Rescue from SS William Hope

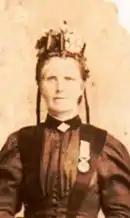
Jane Whyte

When the ship was drifting towards rocks on the shore Jane Whyte, a 40-year-old mother of nine and wife of a farm worker, was walking her dog along the beach. Whyte waded into the sea and caught a rope thrown towards her. Winding it round her waist, she pulled back to the shore and held it firmly while all fifteen sailors struggled to reach land one at a time. She then gave them shelter overnight until they were able to return to Dundee.